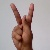
The image shows a hand gesture representing the letter 'K' in Indian Sign Language.